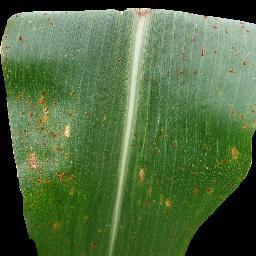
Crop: corn
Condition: (maize)_common_rust